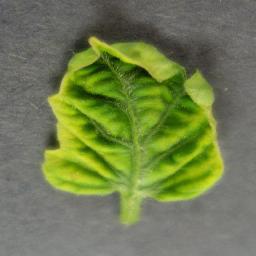
Label: Tomato___Tomato_Yellow_Leaf_Curl_Virus